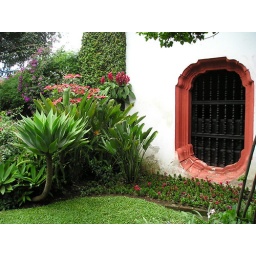
garden-facing wall of a schmancy house in Antigua, refurbished by a United Fruit Company scientist